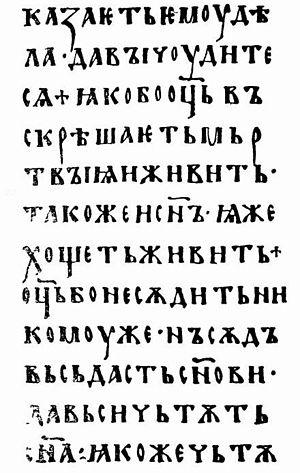
L’écriture onciale cyrillique ou oustav est un style de l’alphabet cyrillique développé au XIᵉ siècle sur le modèle de l’onciale grecque. Les lettres, toutes majuscules, sont de proportion pratiquement carrée. Elle évolue pour donner la semionciale cyrillique qui la remplace à partir du XVᵉ siècle.